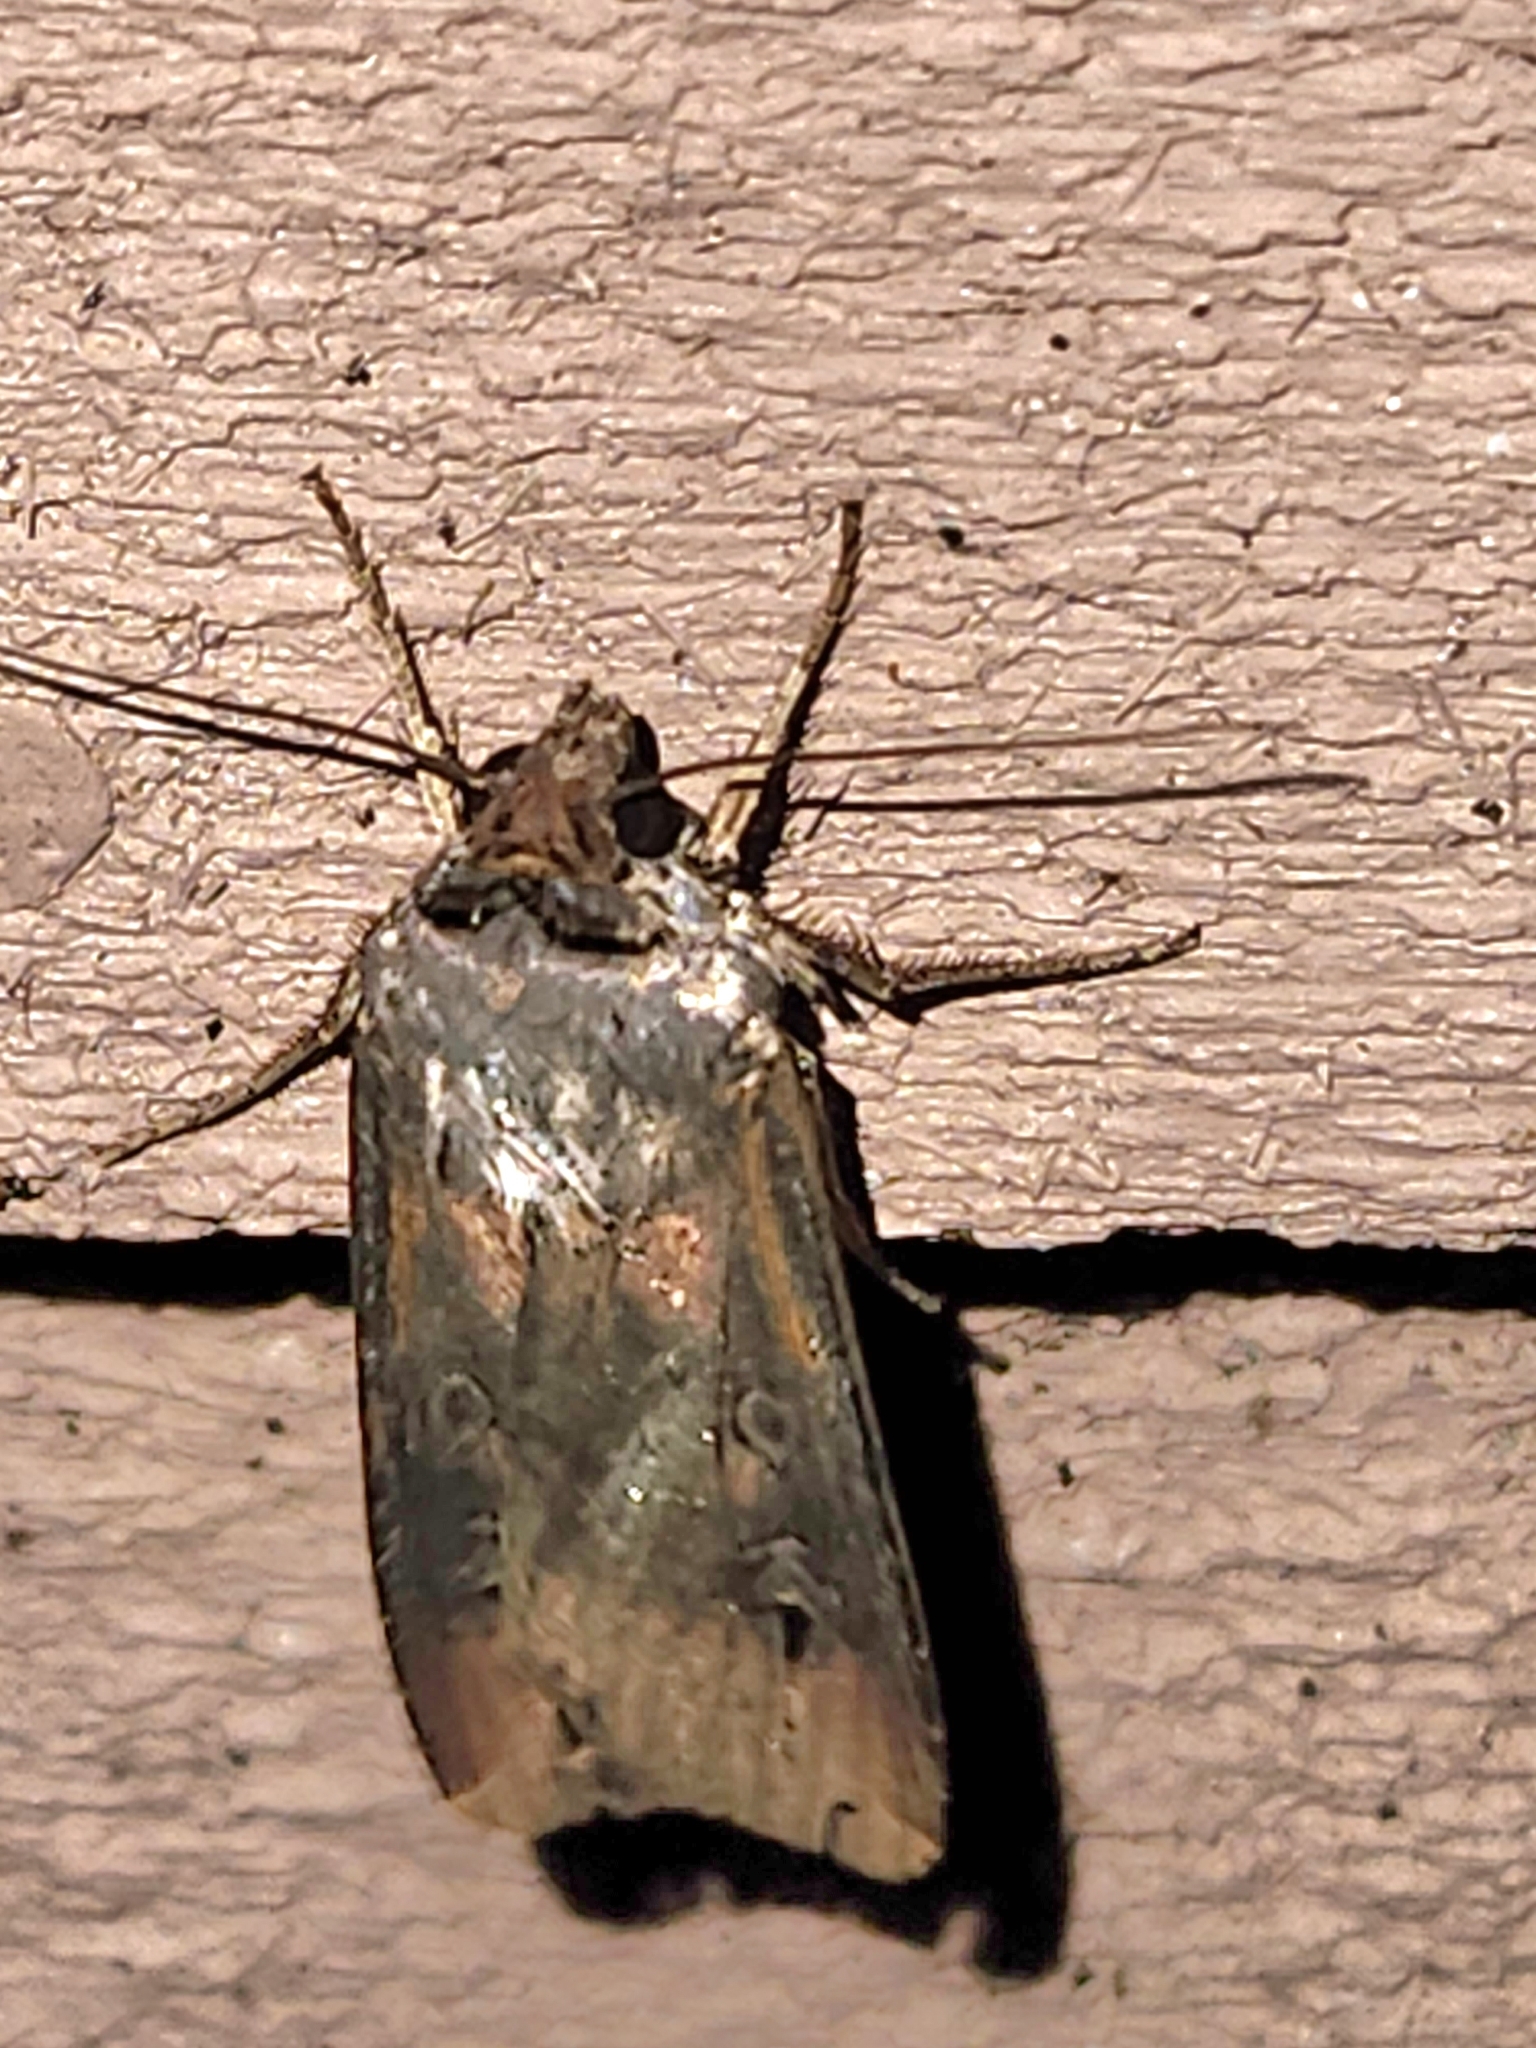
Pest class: cutworms